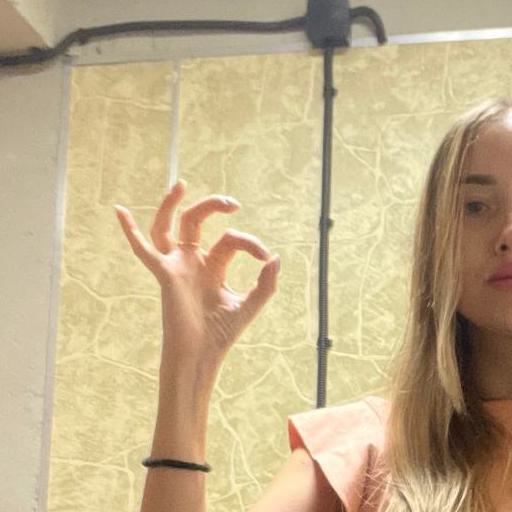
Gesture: ok